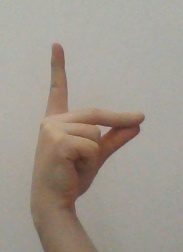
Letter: ta